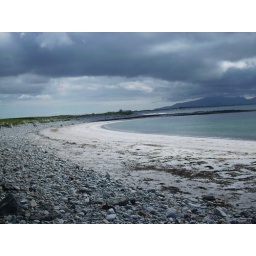
Scary looking sky over clear waters